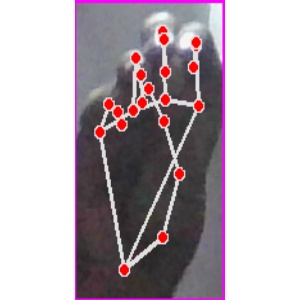
अक्षर: ङ